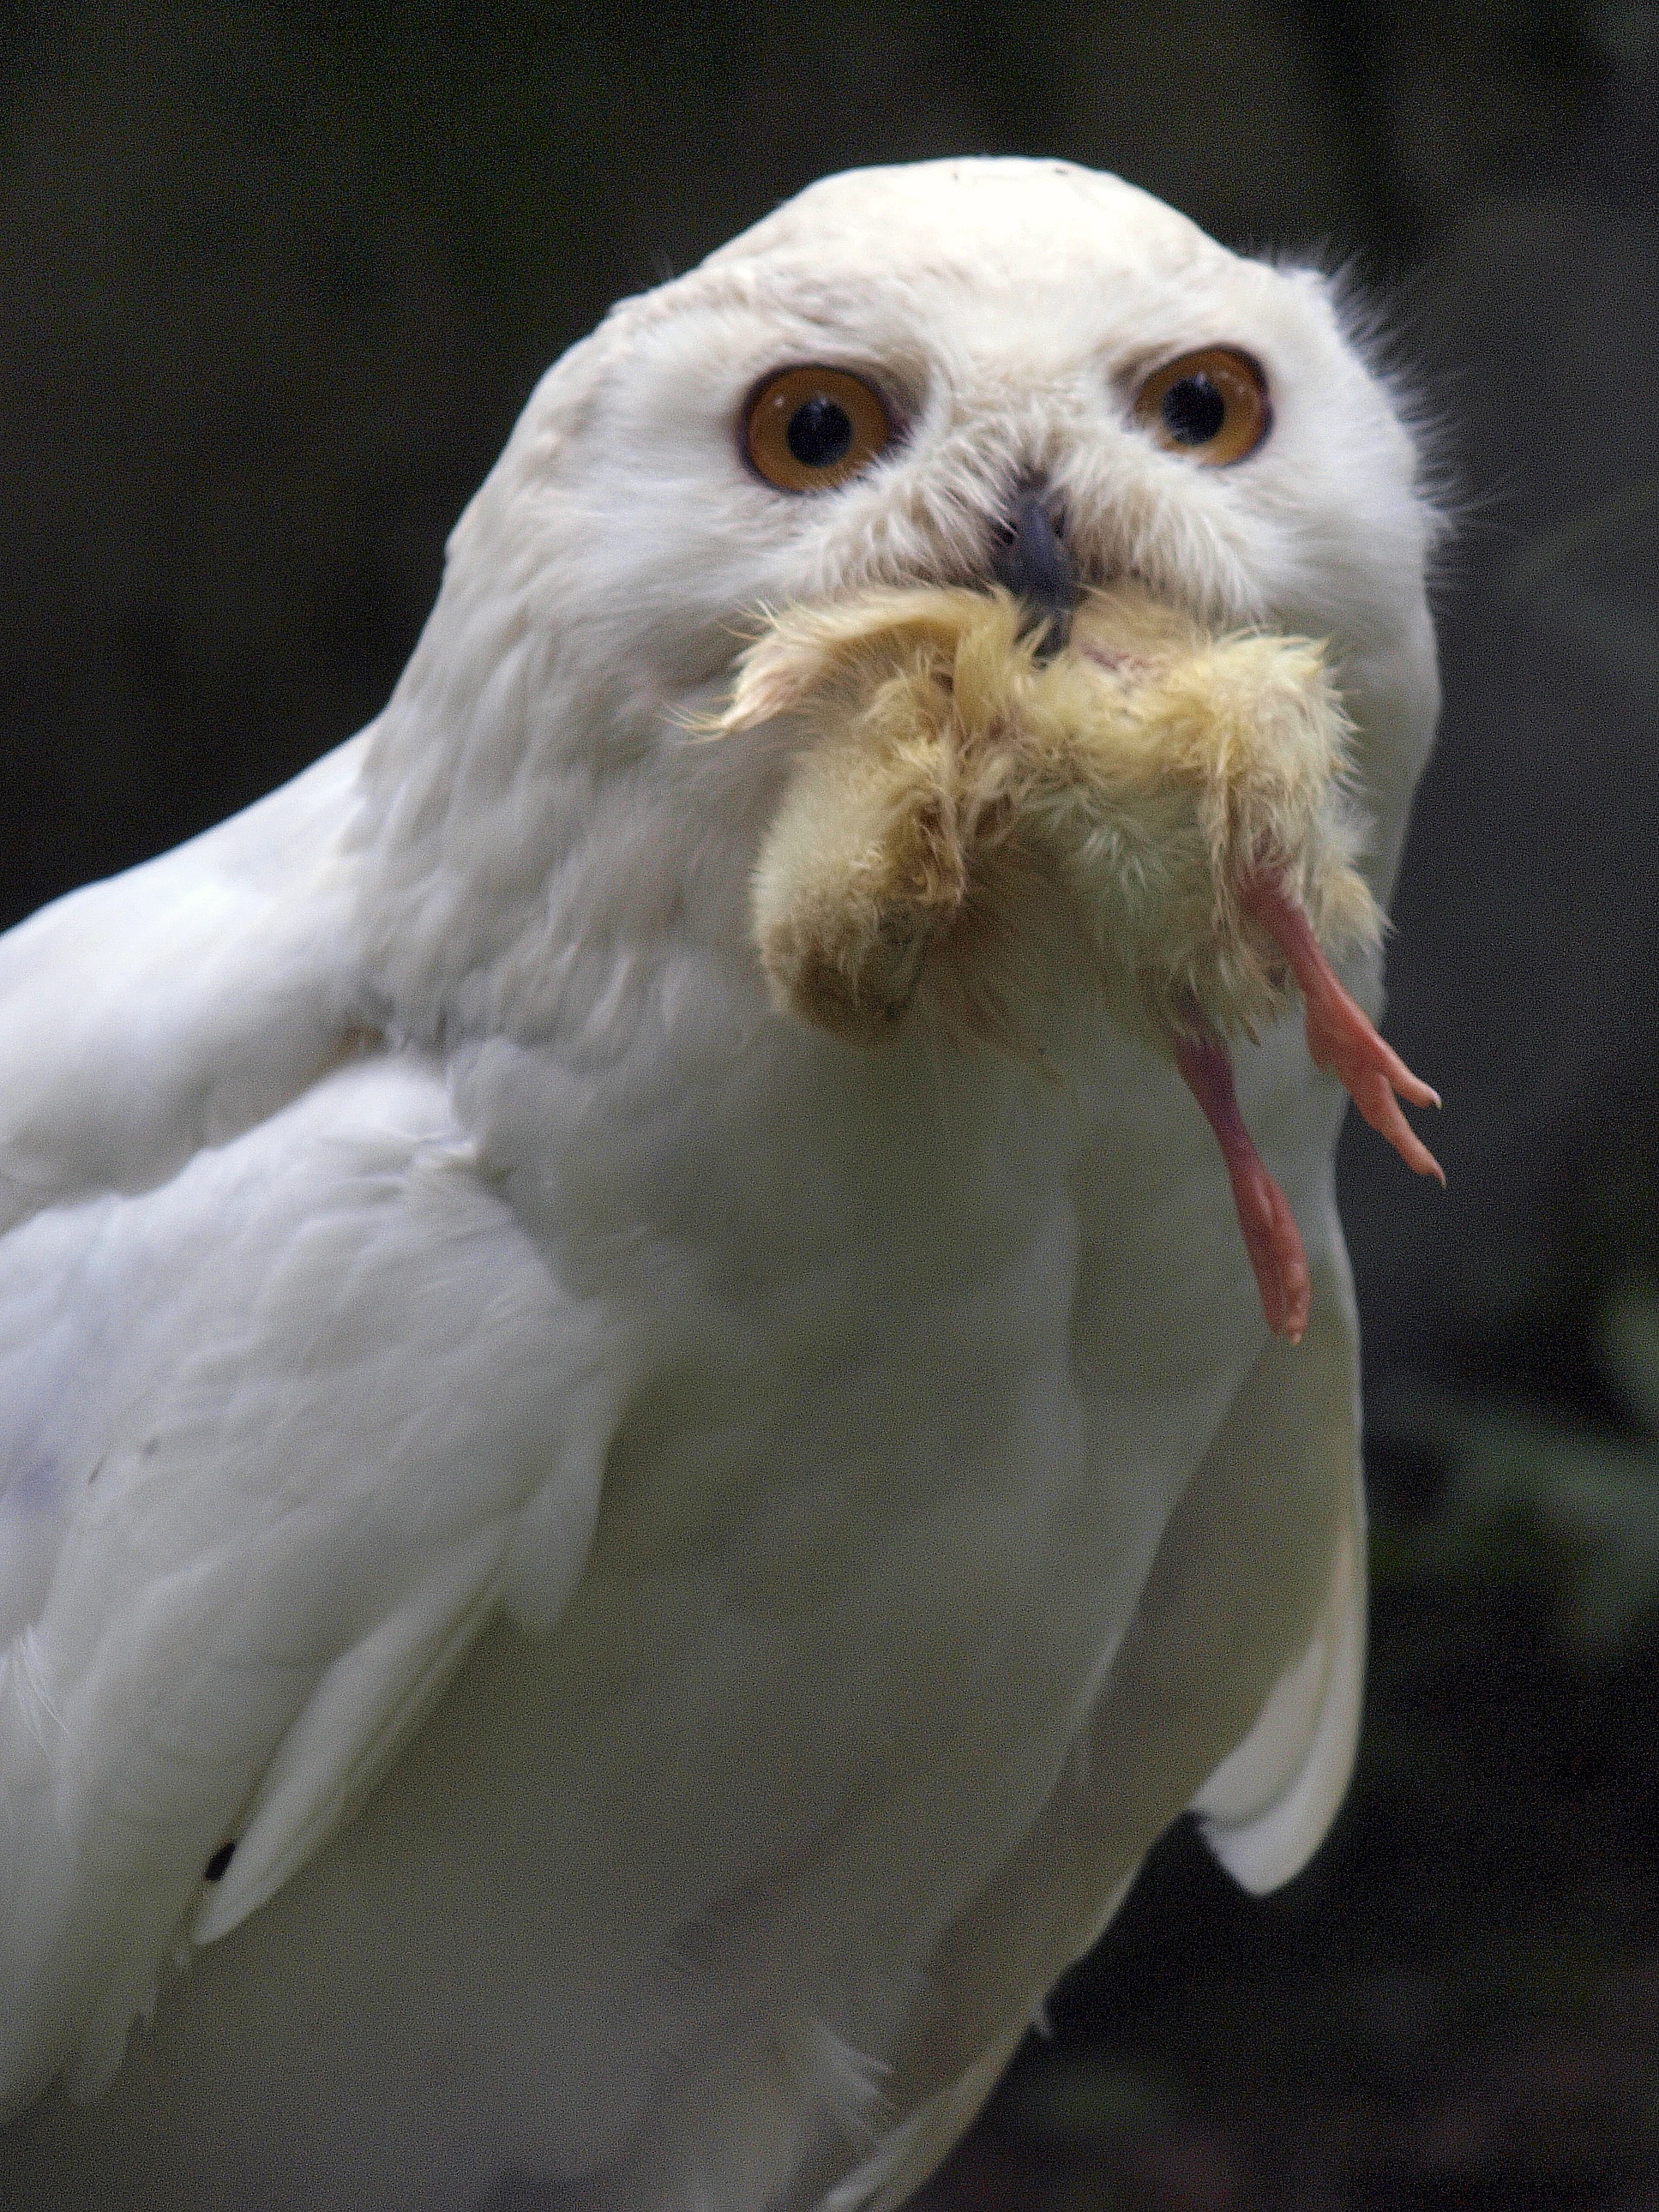
nature, bird, wing, white, beak, dead, eat, owl, fauna, bird of prey, close up, vertebrate, chicks, hunting, falcon, prey, accipitriformes, sulphur crested cockatoo